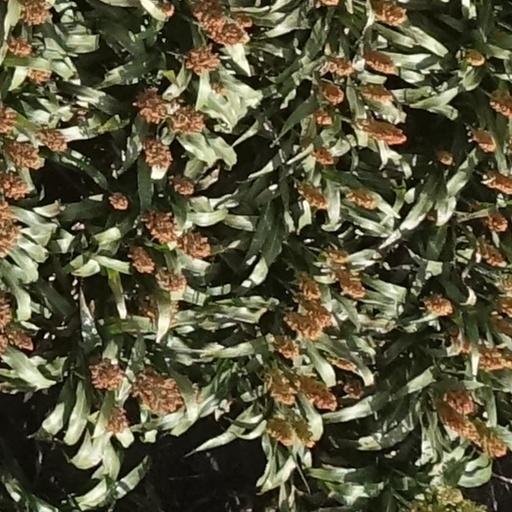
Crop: sorghum